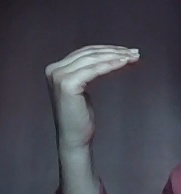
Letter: haa